Armenian Customs Service

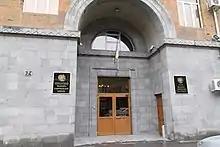
Headquarters of the State Revenue Committee (housing both the Armenian Customs Service and the Armenian Tax Service).

The Armenian Customs Service maintains bilateral customs agreements with the following countries: Austria, Argentina, Belarus, Bulgaria, China, Egypt, Georgia, Greece, Iran, Italy, Latvia, Lebanon, Moldova, Kazakhstan, Kyrgyzstan, Tajikistan, Turkmenistan, Ukraine, and the United Arab Emirates.